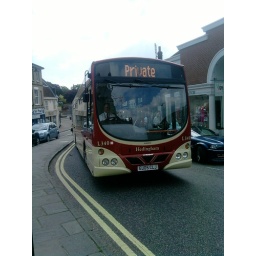
Spotted returning to home yard in Sible Hedingham at market hill Sudbury Suffolk with new destination screen